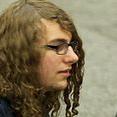
Age: 28